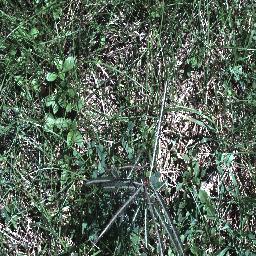
Label: parkinsonia